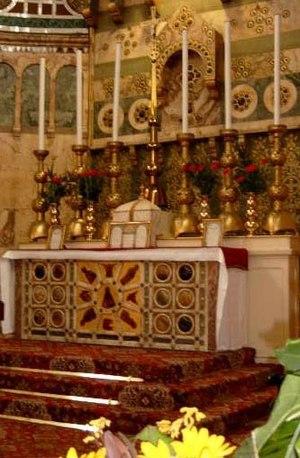
Le catholicisme traditionaliste est un courant religieux du catholicisme, qui conteste tout ou partie des textes ou réformes issus du concile Vatican II. Il est diamétralement opposé au catholicisme réformateur.
Le rite tridentin désigne, dans la liturgie catholique, la liturgie telle que codifiée à la suite du concile de Trente et employée de manière canonique par la plus grande partie de l'Église latine jusqu'à la réforme liturgique opérée par Paul VI à la fin des années 1960 dans le contexte du concile Vatican II.